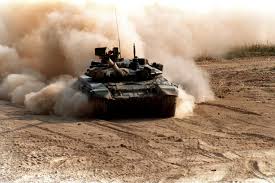
Label: T-90